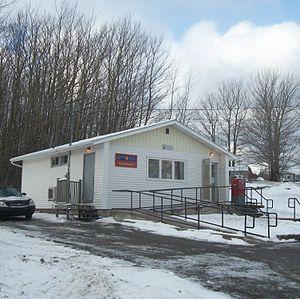
Havre-Boucher est un village canadien du comté d'Antigonish, en Nouvelle-Écosse. Avec Pomquet et Tracadie, il forme la partie acadienne du comté. Havre-Boucher et Tracadie sont plus anglicisés que Pomquet.